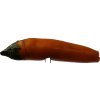
Label: pepper